Lefkimmi

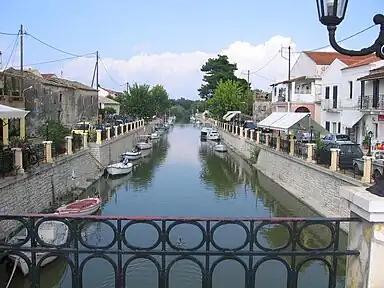
Canal in Lefkimmi

Lefkimmi (also known as "Alefkimmo") is a town and a former municipality on the island of Corfu, Ionian Islands, Greece. Since the 2019 local government reform it is part of the municipality South Corfu, of which it is a municipal unit. Its land area is 50.819 km². Lefkimmi is the southernmost municipal unit on the island. Tourism is its main industry along with agriculture and other businesses. It features beaches, restaurants, shops, taverns and hotels. A canal passes through the eastern part of town. The municipal seat was the town of Lefkímmi. Lefkimmi also is the second largest settlement of the island.